Polar Beverages

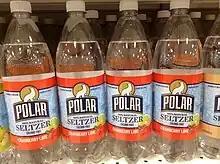
Cranberry Lime flavor.

Polar Beverages is a soft drink company based in Worcester, Massachusetts. It is a manufacturer and distributor of sparkling fruit beverages, seltzer, ginger ale, drink mixers, and spring water to customers in the United States. It is the largest independent soft-drink bottler in the United States.